Pope Innocent VIII

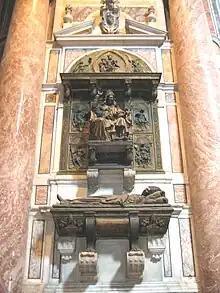
Monument to Innocentius VIII in Saint Peter's Basilica

Nonetheless, the bull failed to ensure that Kramer obtained the support he had hoped for, causing him to retire and to compile his views on witchcraft into his book "Malleus Maleficarum", which was published in 1487. Kramer would later claim that witchcraft was to blame for bad weather. Both the papal letter appended to the work and the supposed endorsement of Cologne University for it are problematic. The letter of Innocent VIII is not an approval of the book to which it was appended, but rather a charge to inquisitors to investigate diabolical sorcery and a warning to those who might impede them in their duty, that is, a papal letter in the by then conventional tradition established by John XXII and other popes through Eugenius IV and Nicholas V (1447–55).